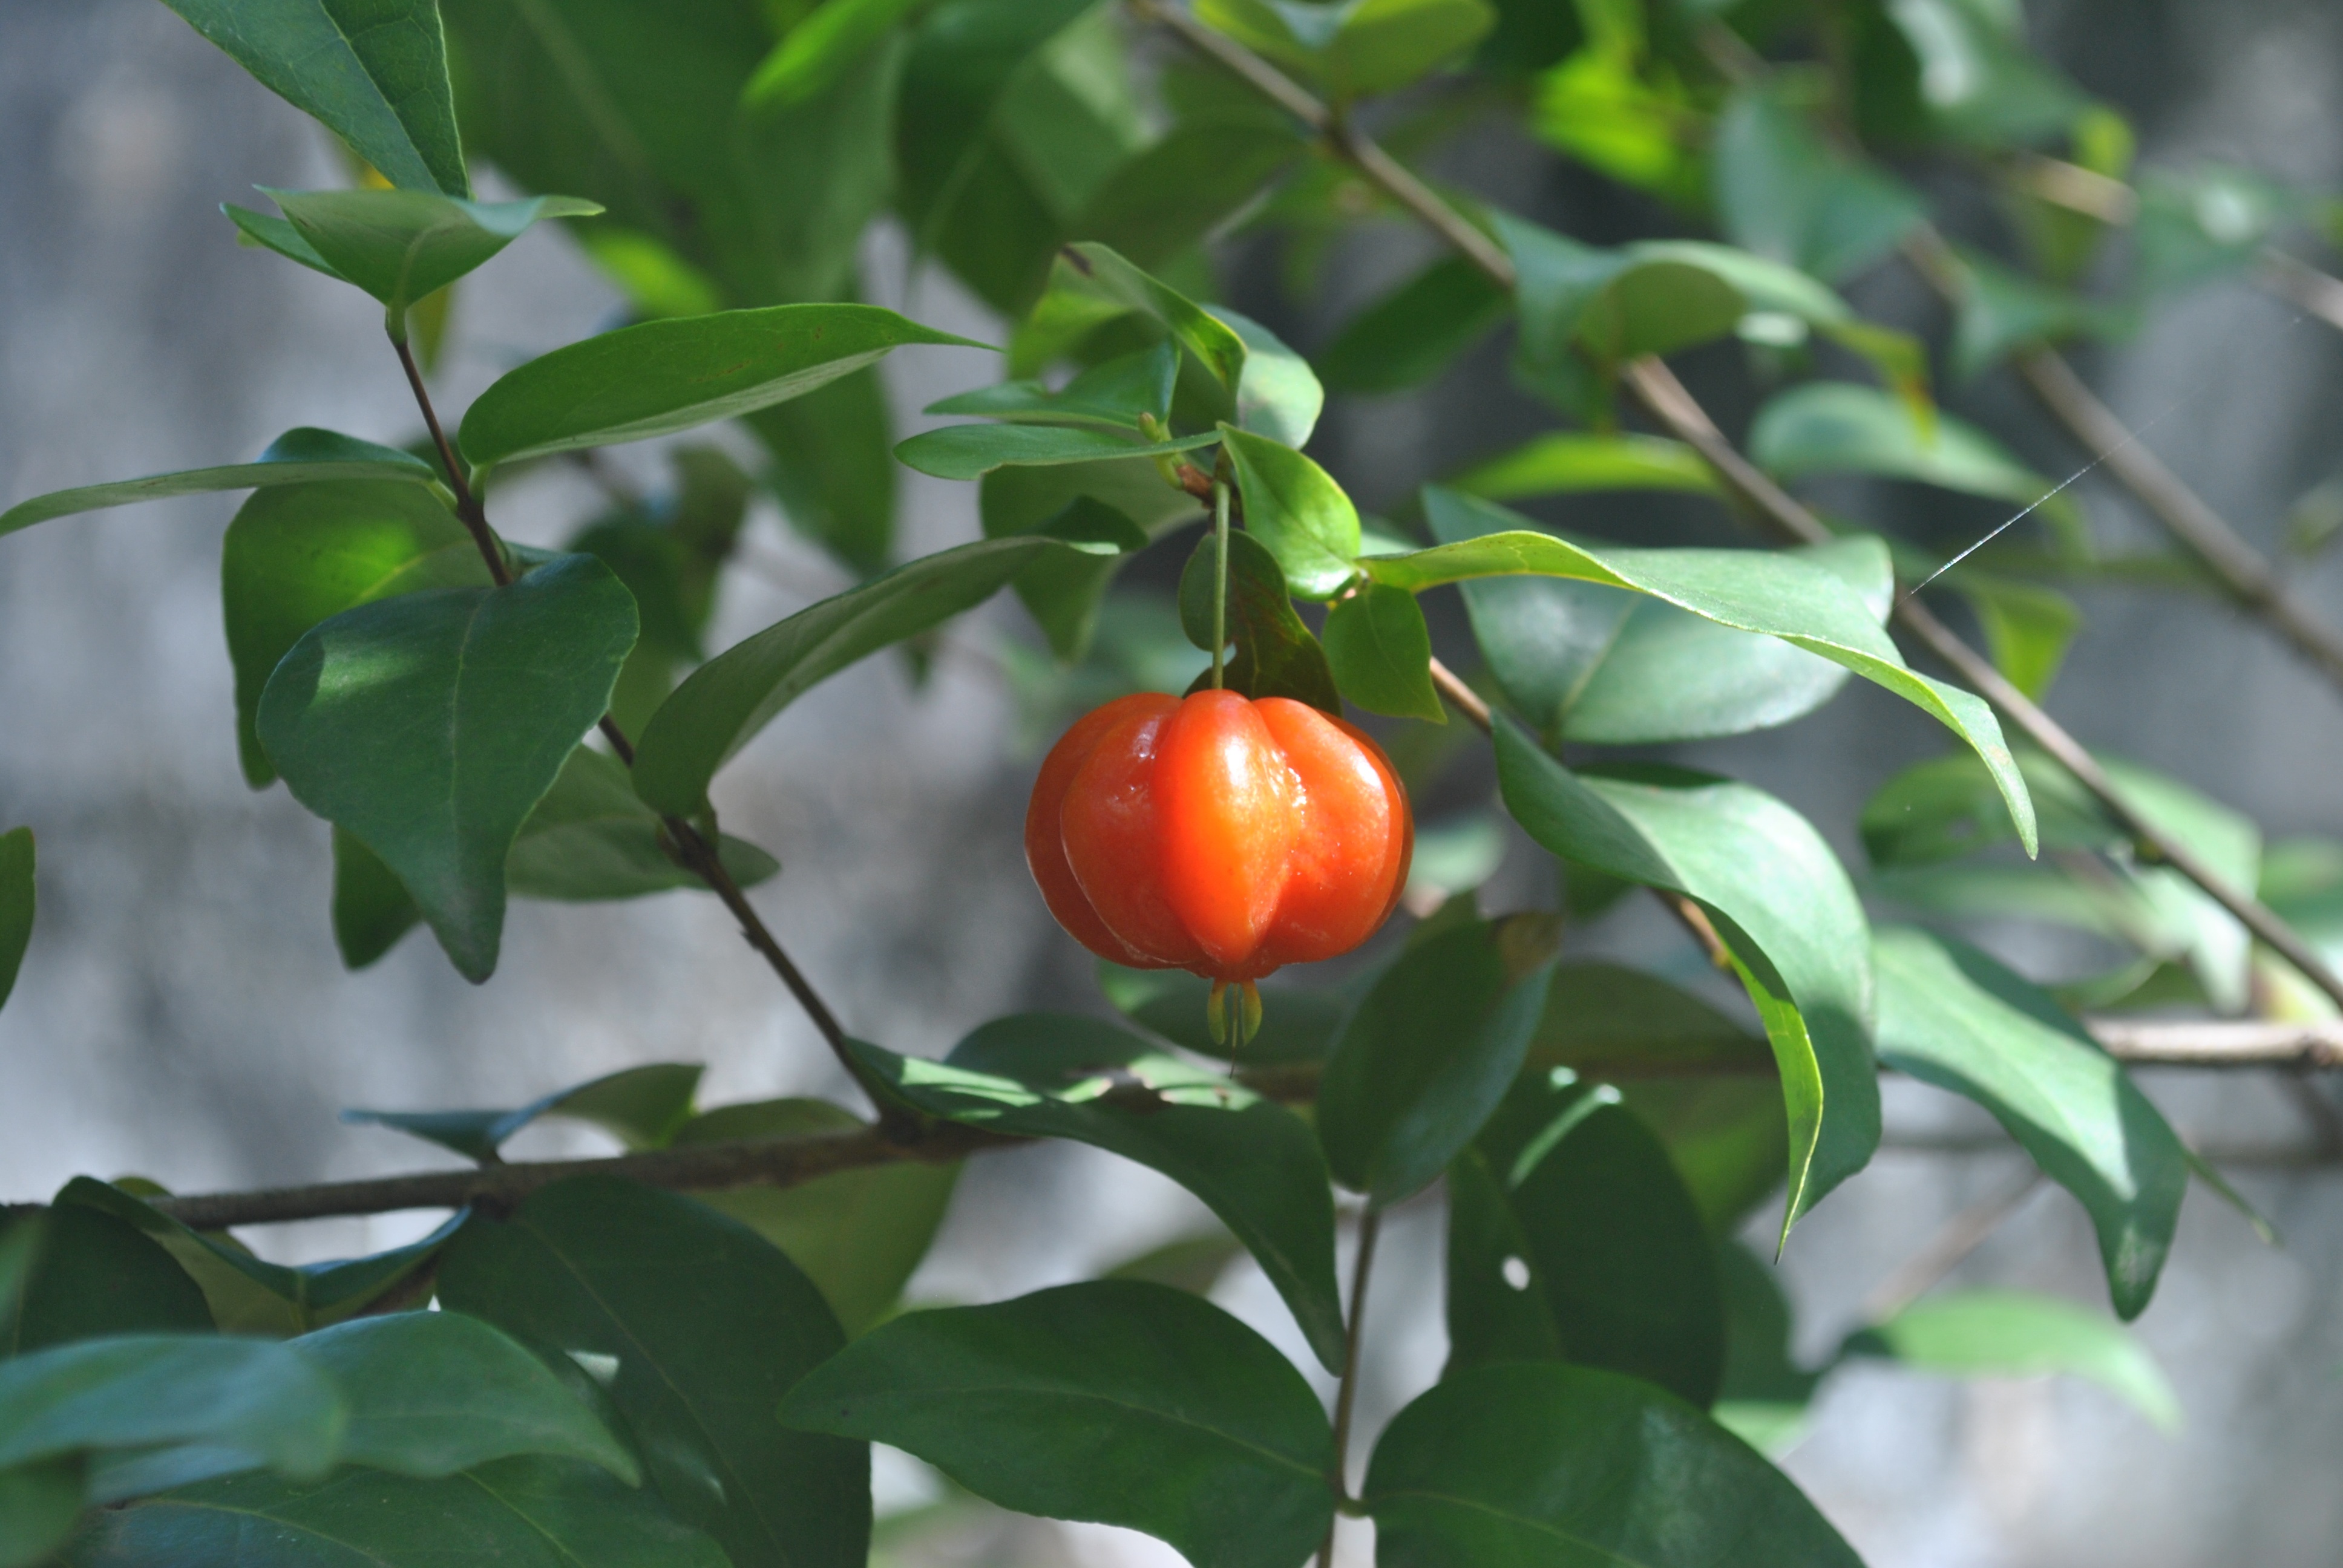
nature, branch, plant, fruit, flower, food, produce, vegetable, peppers, citrus, flowering plant, acerola, malpighia, chili pepper, bitter orange, land plant, bell peppers and chili peppers, calamondin, foot pitanga